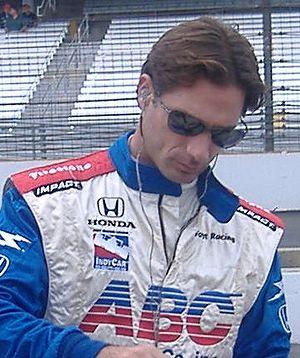
Felipe Giaffone, né le 22 janvier 1975 à São Paulo, est un pilote automobile brésilien.